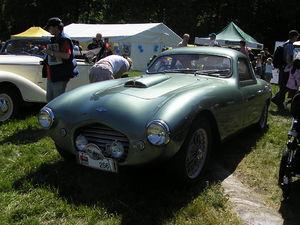
Frazer Nash était un constructeur anglais de voitures de sport et de course. Fondée en 1922 par Archibald Frazer-Nash et Henry Ronald Godfrey, la marque fut reprise par les frères Aldington en 1929. Jusqu'à la Seconde Guerre mondiale, la compagnie produisit des véhicules à transmission par chaîne, mais importa également des BMW, commercialisées sous l'appellation Frazer Nash-BMW. Après guerre, les frères Aldington acquirent les droits de BMW, et produisirent des voitures de sport à moteur BMW, moteur produit à l'usine Bristol sous cette appellation. La production cessa en 1957, AFN Limited devenant alors concessionnaire Porsche pour la Grande-Bretagne.